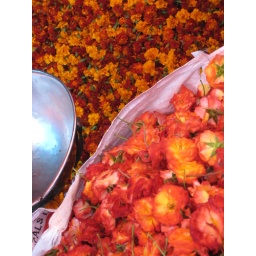
The flower market in Mysore, India.